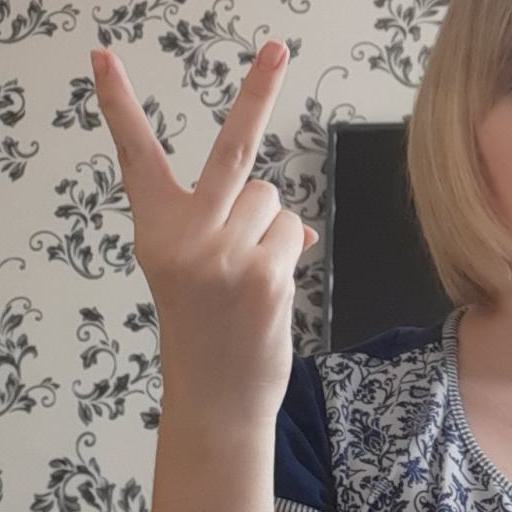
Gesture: peace_inverted